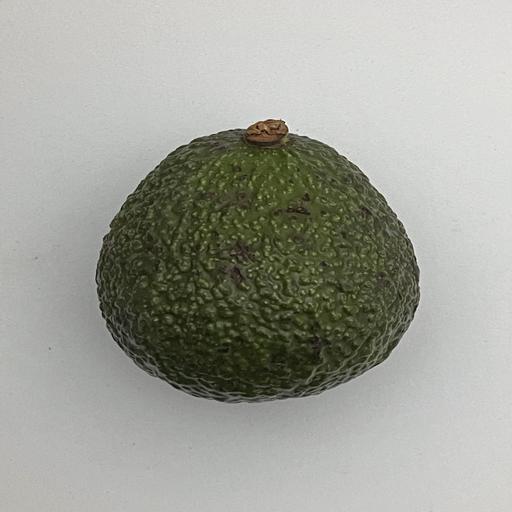
Crop type: Avocado